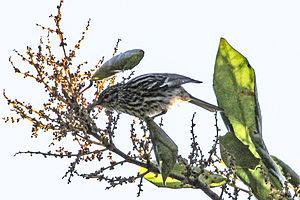
La Paruline de Jamaïque est une espèce de passereaux appartenant à la famille des Parulidae.